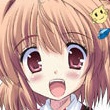
Portrait style: Anime Portrait